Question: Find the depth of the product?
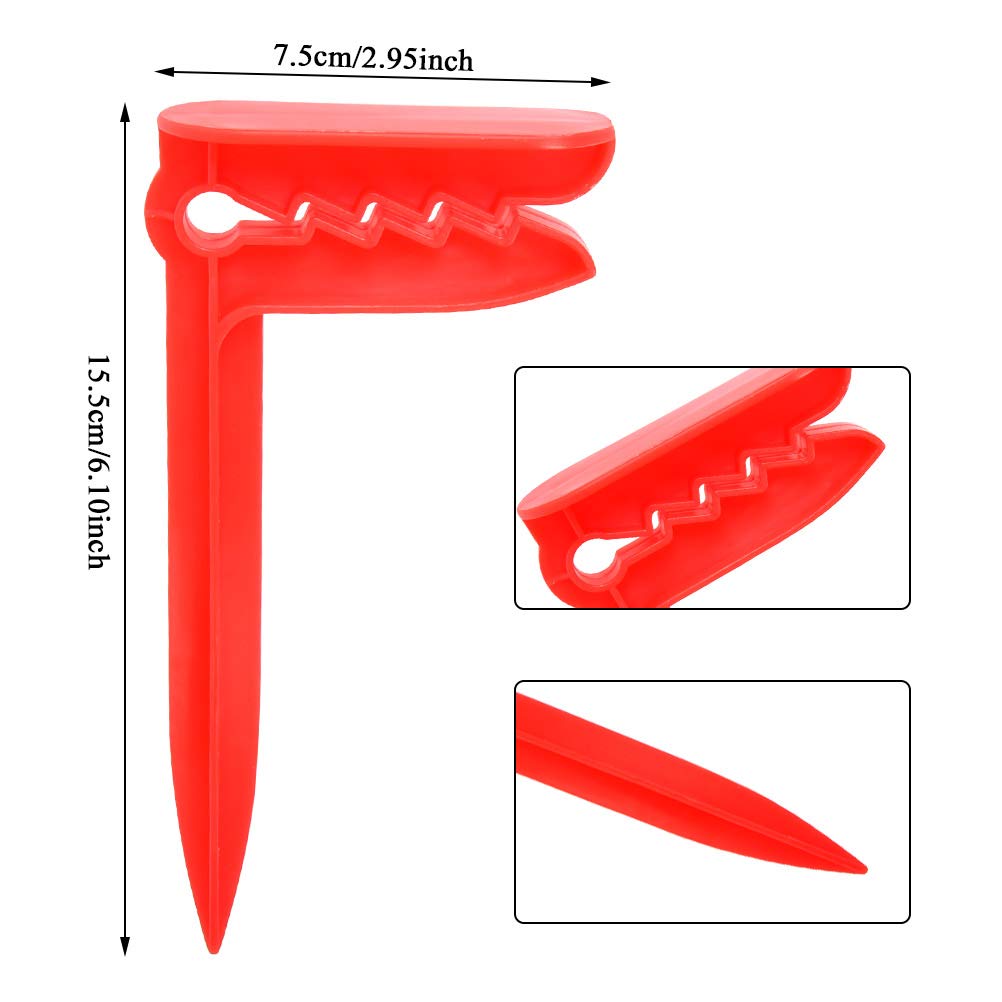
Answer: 15.5 centimetre